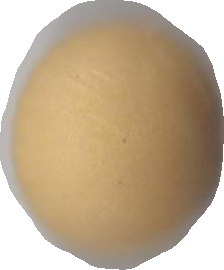
Variety: Dega